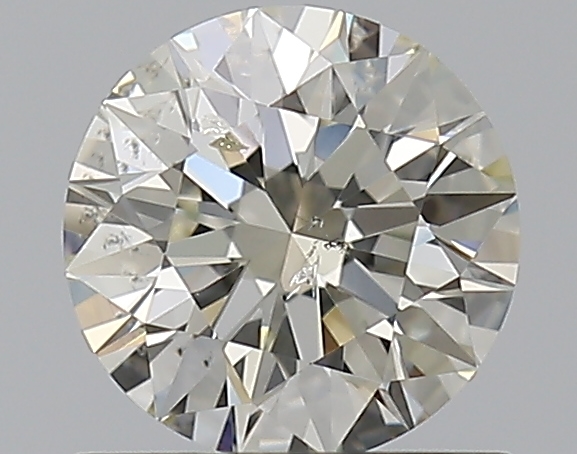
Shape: round
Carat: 0.7
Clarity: SI2
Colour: K
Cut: EX
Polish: EX
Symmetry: EX
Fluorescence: N
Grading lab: GIA
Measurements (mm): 5.66 x 5.69 x 3.55